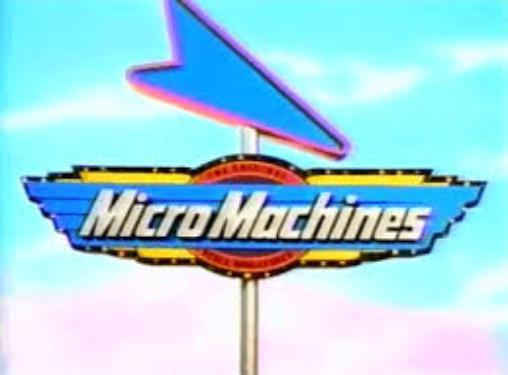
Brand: micro machines
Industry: Leisure